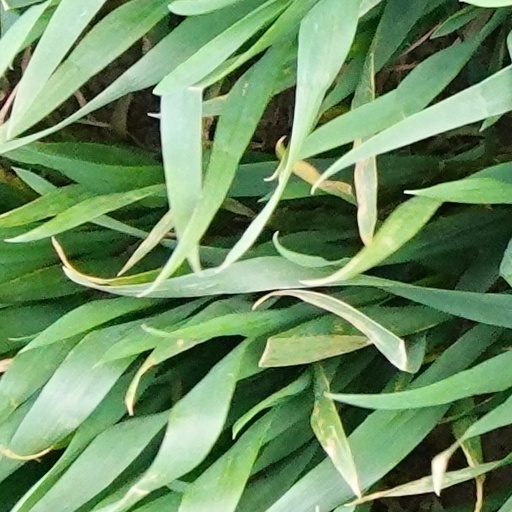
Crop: wheat